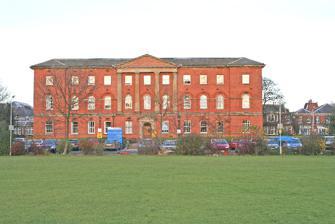
Building: Bootham Park Hospital
Country: United Kingdom
Year built: 1777
Grade I listed building in York, England Hospital in North Yorkshire, England Bootham Park Hospital Tees, Esk and Wear Valleys NHS Foundation Trust Frontage of Bootham Park Hospital as seen from Bootham Shown in North Yorkshire Geography Location York , North Yorkshire , England Coordinates 53°58′01″N 1°05′13″W / 53.967°N 1.087°W / 53.967; -1.087 Organisation Care system NHS Type Specialist Services Emergency department No Speciality Mental Health History Opened 1777 Closed 2015 Bootham Park Hospital was a psychiatric hospital , located in the Bootham district of York , England. It was managed by the Tees, Esk and Wear Valleys NHS Foundation Trust . The main building is a Grade I listed building . History Construction and operation Side view of Bootham Park Hospital from Union Terrace.  The pavilion on the left is an end-on view of Carr's original building. In 1772, Robert Hay Drummond , the Archbishop of York , decided along with "twenty-four Yorkshire gentlemen" to establish an asylum, to be known as the "County Lunatic Asylum, York". A committee was established, and the architect John Carr was co-opted with a pledge of 25 guineas. Carr's patron, the Marquis of Rockingham , pledged 100 guineas, and a total of £2,500 was subscribed. By July 1773, £5,000 had been promised, and Carr's scheme to accommodate 54 patients was approved on 25 August.  The building was completed in 1777. Following criticism about the handling of inmates at the asylum and the death of Hannah Mills , who was a Quaker , led the local Quaker community to found a new asylum known as The Retreat in 1790. The asylum became Bootham Park Hospital in 1904 and it joined the National Health Service in 1948. Closure In late September 2015 the hospital building was declared unfit by the Care Quality Commission , and ordered to close by the end of the month. Staff were given 5 days' notice to close the building. The hospital was closed on 1 October 2015, having been declared unfit for purpose. On the same day Tees, Esk and Wear Valleys NHS Foundation Trust replaced Leeds and York Partnership NHS Foundation Trust as the provider of most mental health services in York. Patients were transferred suddenly to other premises, some quite distant. An independent report commissioned by City of York Council from John Ransford concluded: The Vale of York Clinical Commissioning Group failed to ensure that the transfer was properly managed; Leeds & York Partnership NHS Foundation Trust had not properly taken responsibility for the building, although they spent £2.7 million on refurbishing the old building; If Tees, Esk and Wear Valleys NHS Foundation Trust failed to investigate the problems they would be sanctioned; NHS Property Services significantly underestimated the logistic and practical challenges of upgrading a Grade I listed building where shortcomings had been identified over many years; The Care Quality Commission gave insufficient attention to the particular issues raised by formal de-registration and registration of facilities, triggered by the transfer of services between agencies. A smaller 24-bedded unit opened in 2016 replacing the 36 beds from Bootham Park Hospital. Outpatient clinics also reopened in February 2016. In April 2020 the hospital was being considered as a location where additional beds could be provided during the COVID-19 pandemic . References